Anti-Nebraska movement

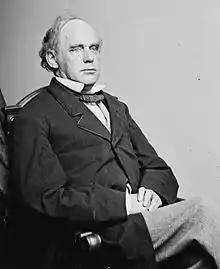
Salmon P. Chase

Opinion against the expansion of slavery continued to be politically important in the North after the Kansas-Nebraska Act was passed in May 1854 (reinforced when Kansas under the Act became "Bleeding Kansas"). Simultaneously, the Whig Party was disintegrating at the national level, and there was competition between those who wished to take advantage of this situation to organize a major new party based on anti-slavery-extension principles, and those who wished to organize a new party based on anti-immigration and anti-Catholicism. At first in many areas the "American Party" or Know-Nothings seemed to benefit most from the dissolution of the Whigs, but after various complicated political maneuverings (sometimes involving local "fusion ticket" alliances), by 1856 the anti-slavery Republican Party, the organized successor to the anti-Nebraska movement, was one of the two largest parties in the United States (see 1856 United States presidential election).